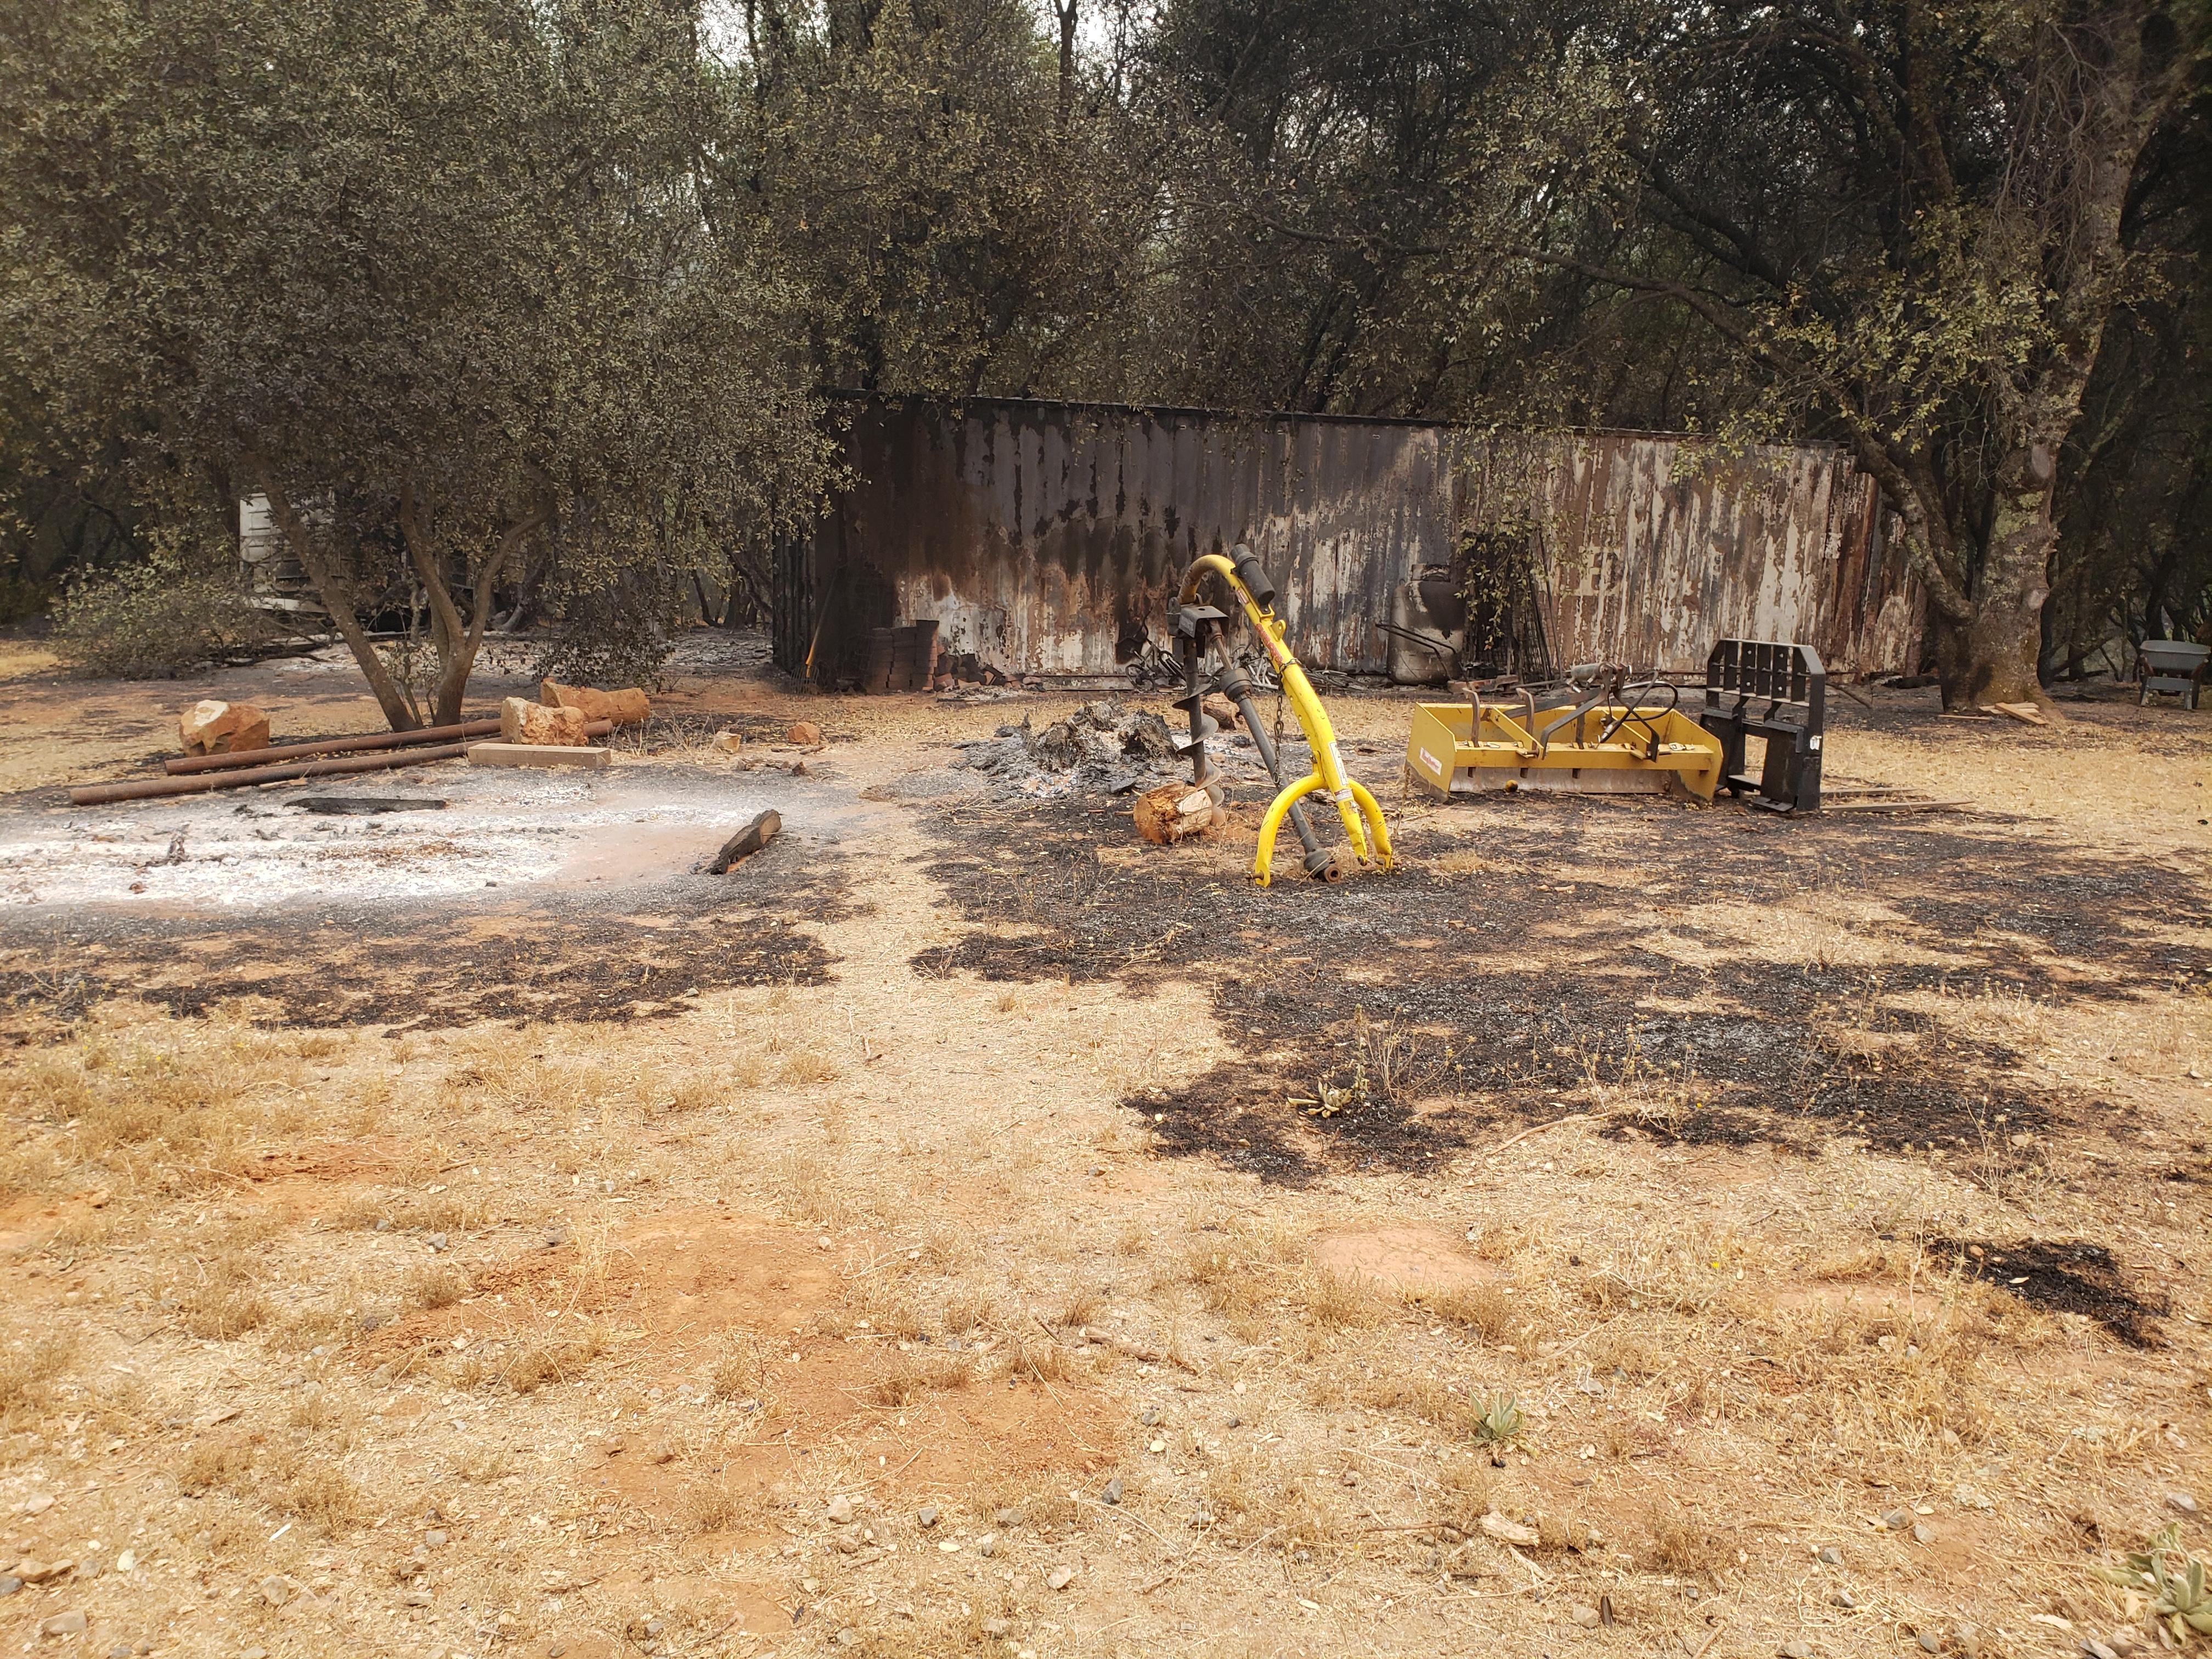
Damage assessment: destroyed